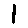
Label: 1